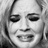
Emotion: sad